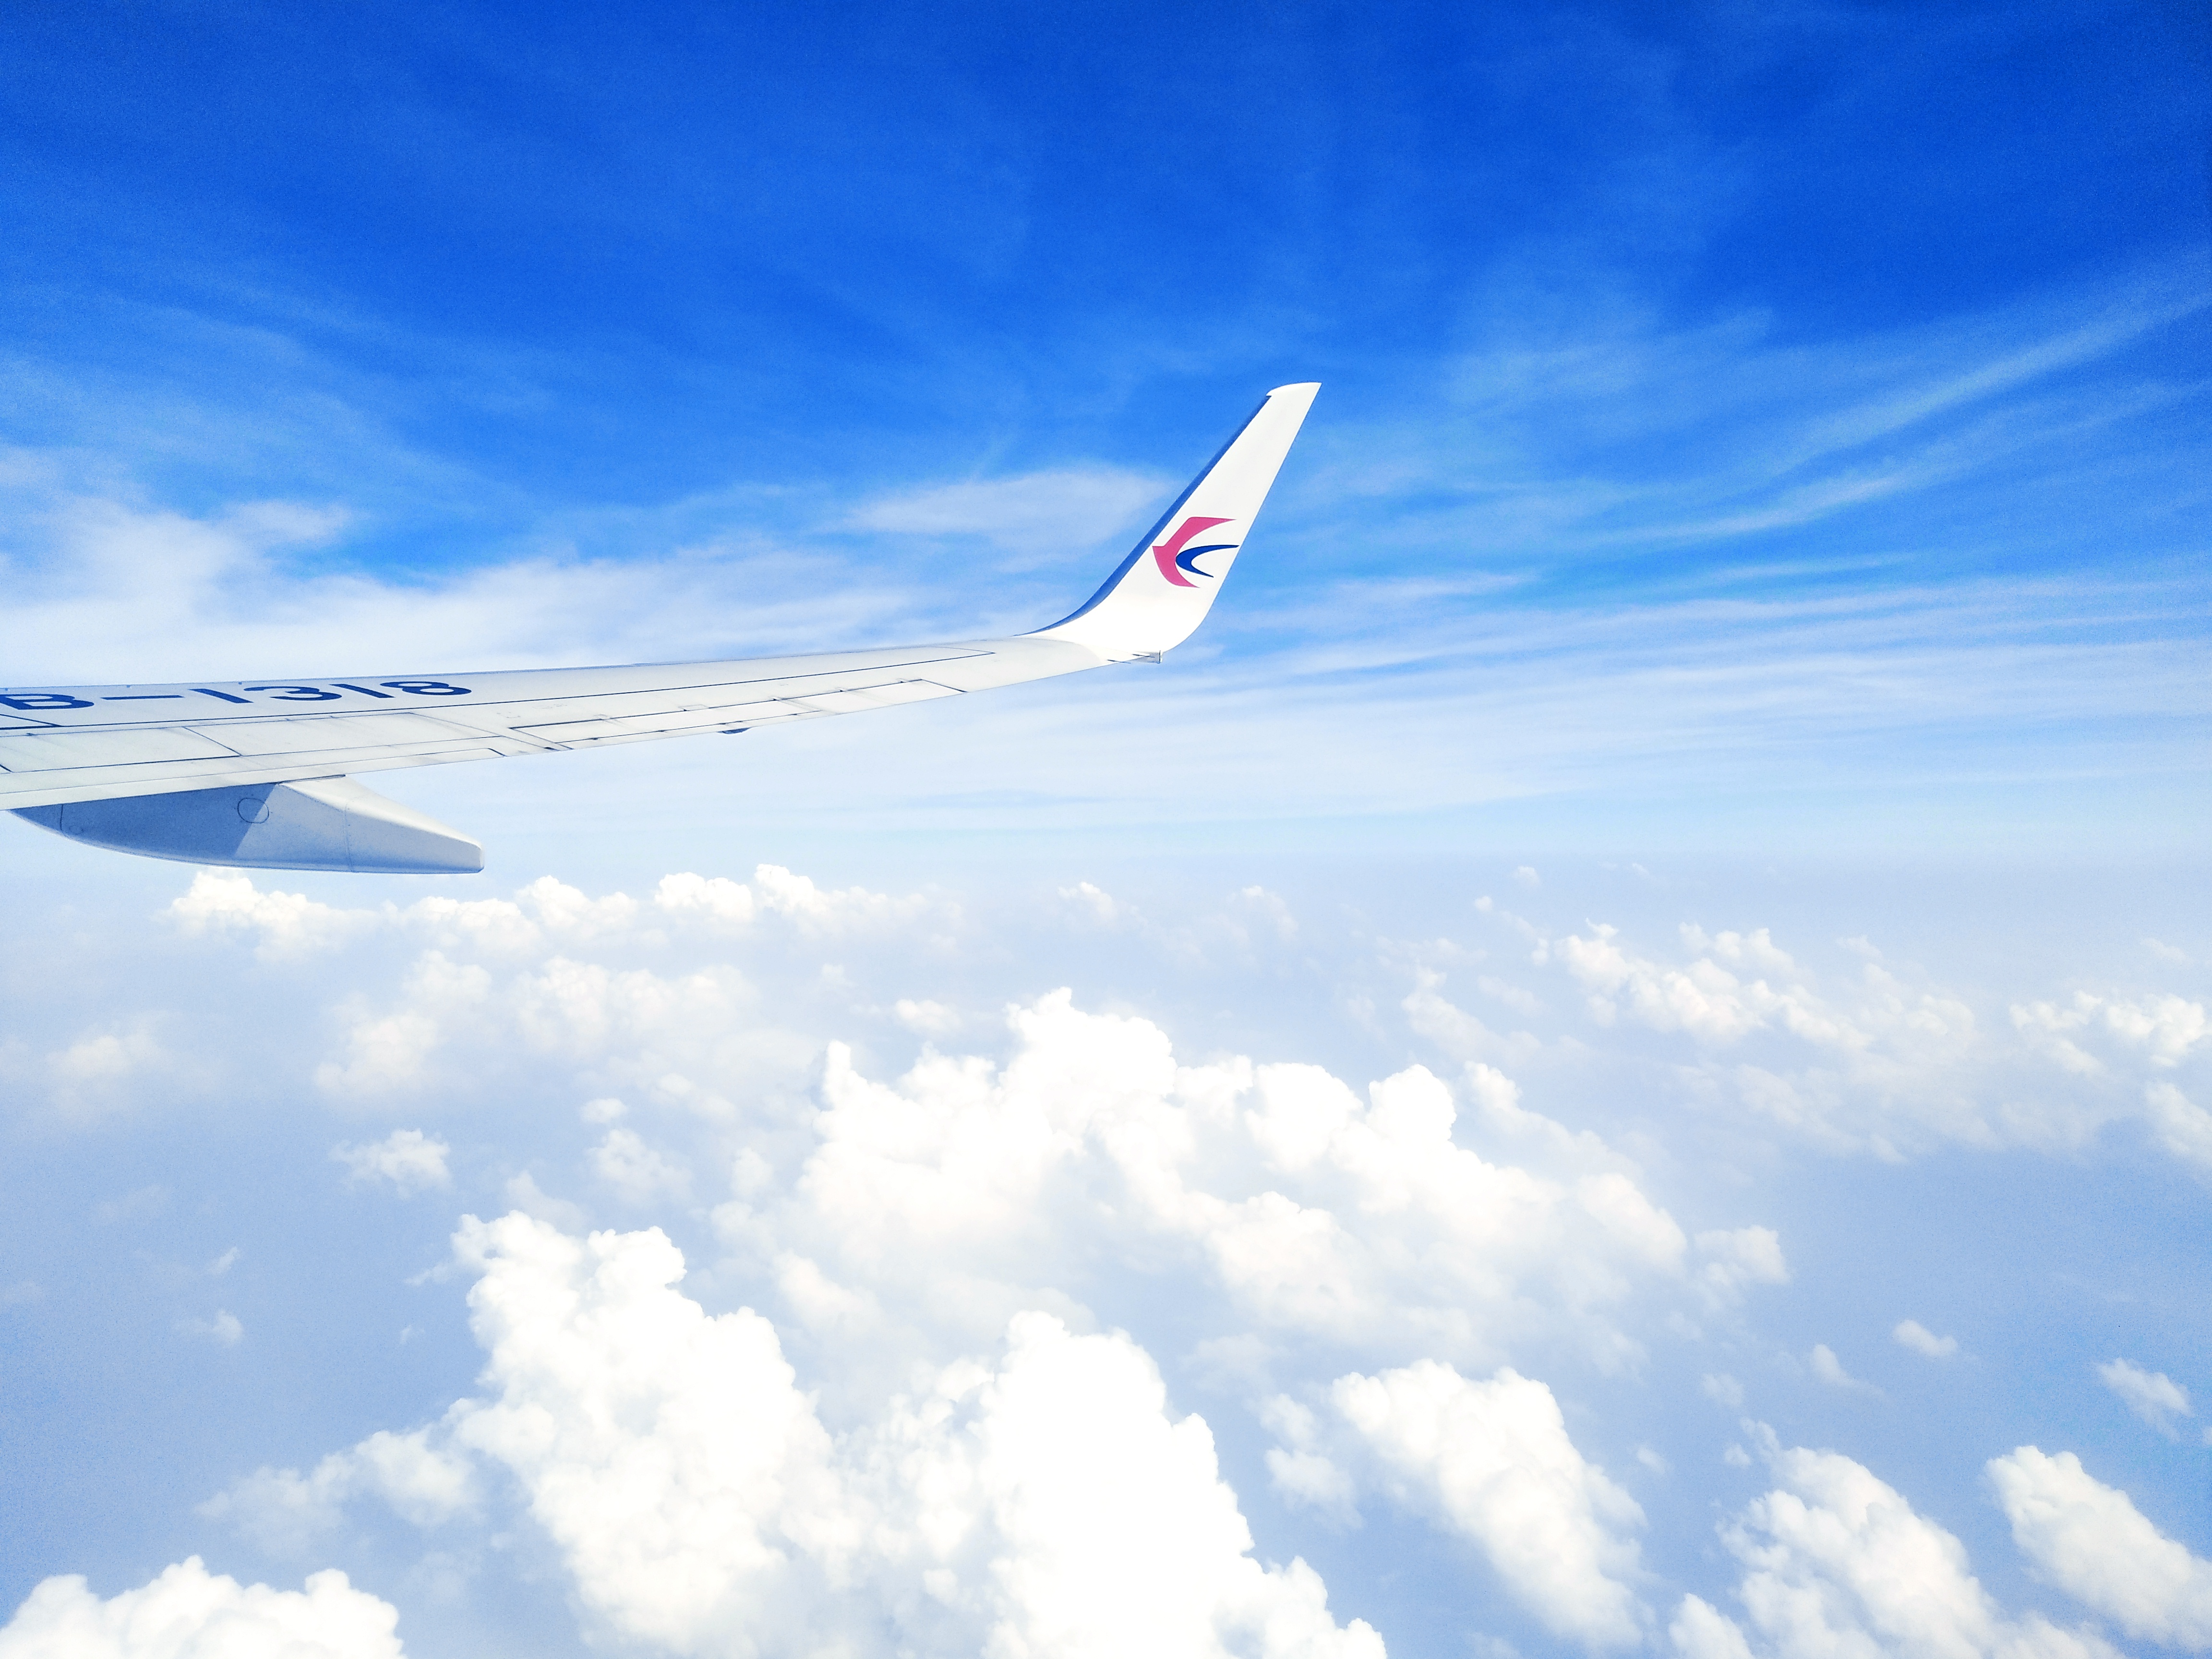
aircraft, blue, sky, white, clouds, high, altitude, cloud, layer, texture, flight, air travel, airline, airplane, wing, daytime, aerospace engineering, aviation, airliner, vehicle, flap, atmosphere, meteorological phenomenon, narrow body aircraft, cumulus, vacation